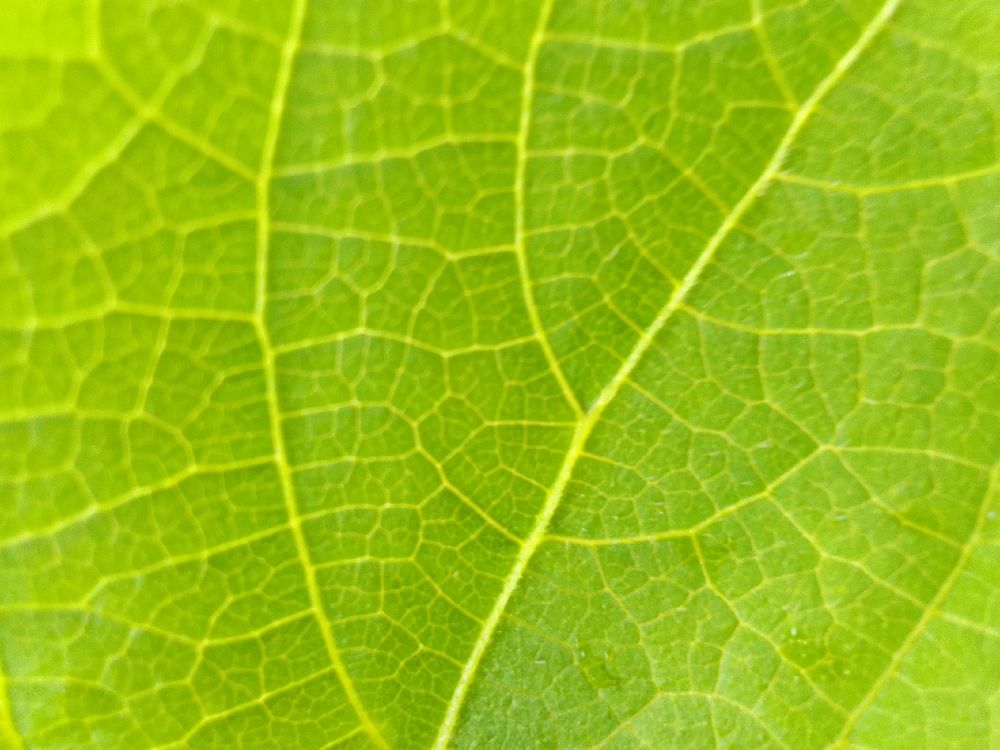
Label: healthy